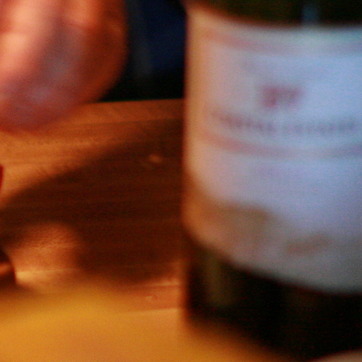
Material: paper